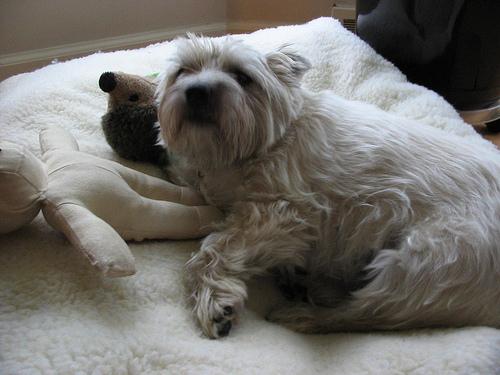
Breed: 211-n000009-cairn